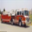
Label: truck